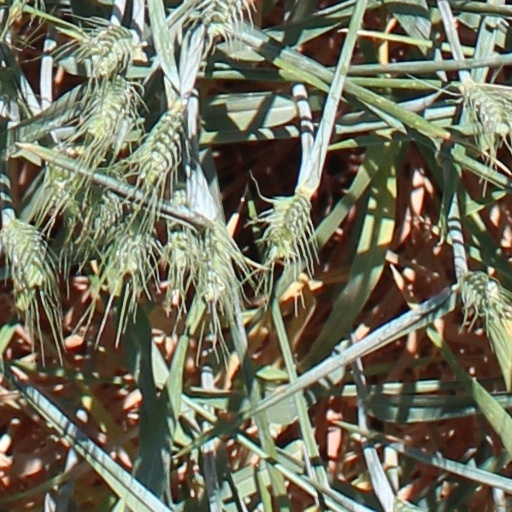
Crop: wheat